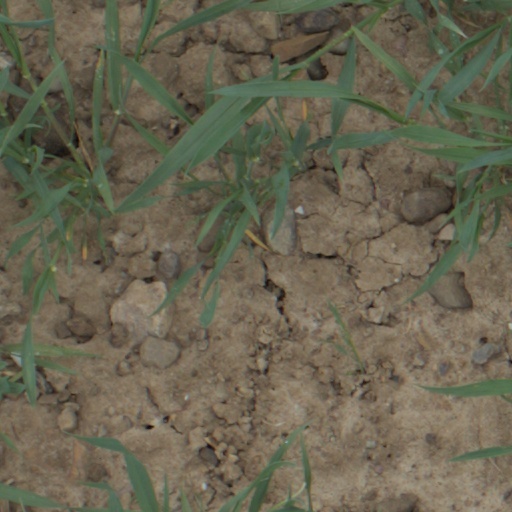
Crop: wheat